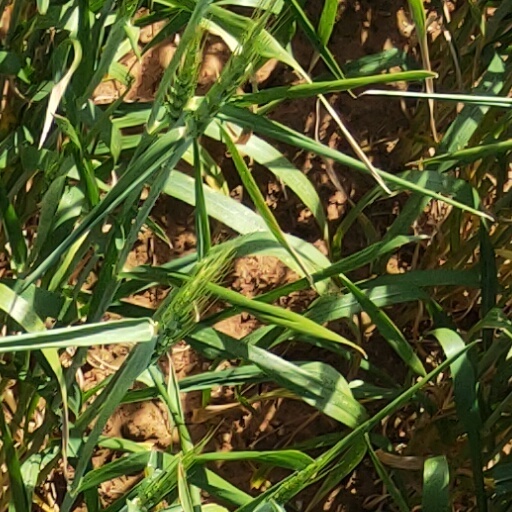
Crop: wheat